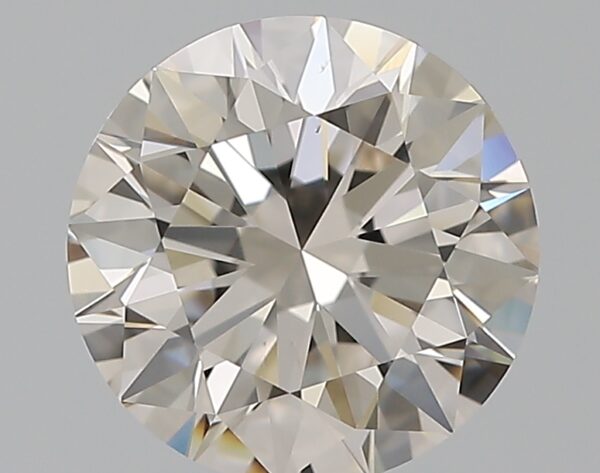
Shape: round
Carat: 1.51
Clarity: VS2
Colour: K
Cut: EX
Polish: EX
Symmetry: EX
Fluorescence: N
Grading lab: GIA
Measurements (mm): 7.28 x 7.33 x 4.53